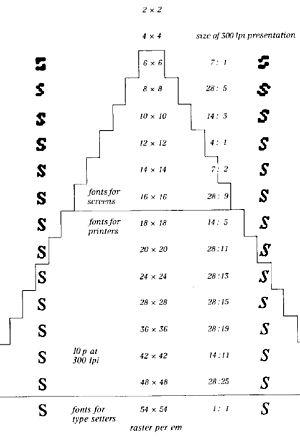
Peter Karow est un entrepreneur allemand, inventeur et développeur de logiciels. Il détient plusieurs brevets dans le domaine de la publication assistée par ordinateur et est connu pour son travail sur les polices numériques. Il a contribué à plusieurs livres et à des brevets liés au développement de systèmes d’exploitation pour ordinateurs. Il est reconnu comme l’inventeur de la méthode de numérisation des contours de caractères utilisée pour la création des polices numériques.